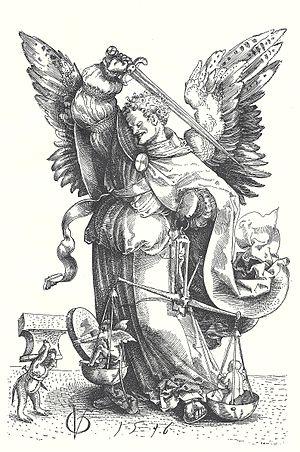
Urs Graf est un dessinateur, graveur et mercenaire suisse de la Renaissance.